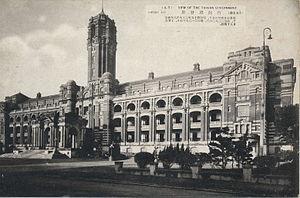
Le palais présidentiel de Taipei est la résidence d'État du président de la République de Chine, située dans le district de Zhongzheng de Taipei, à Taïwan.